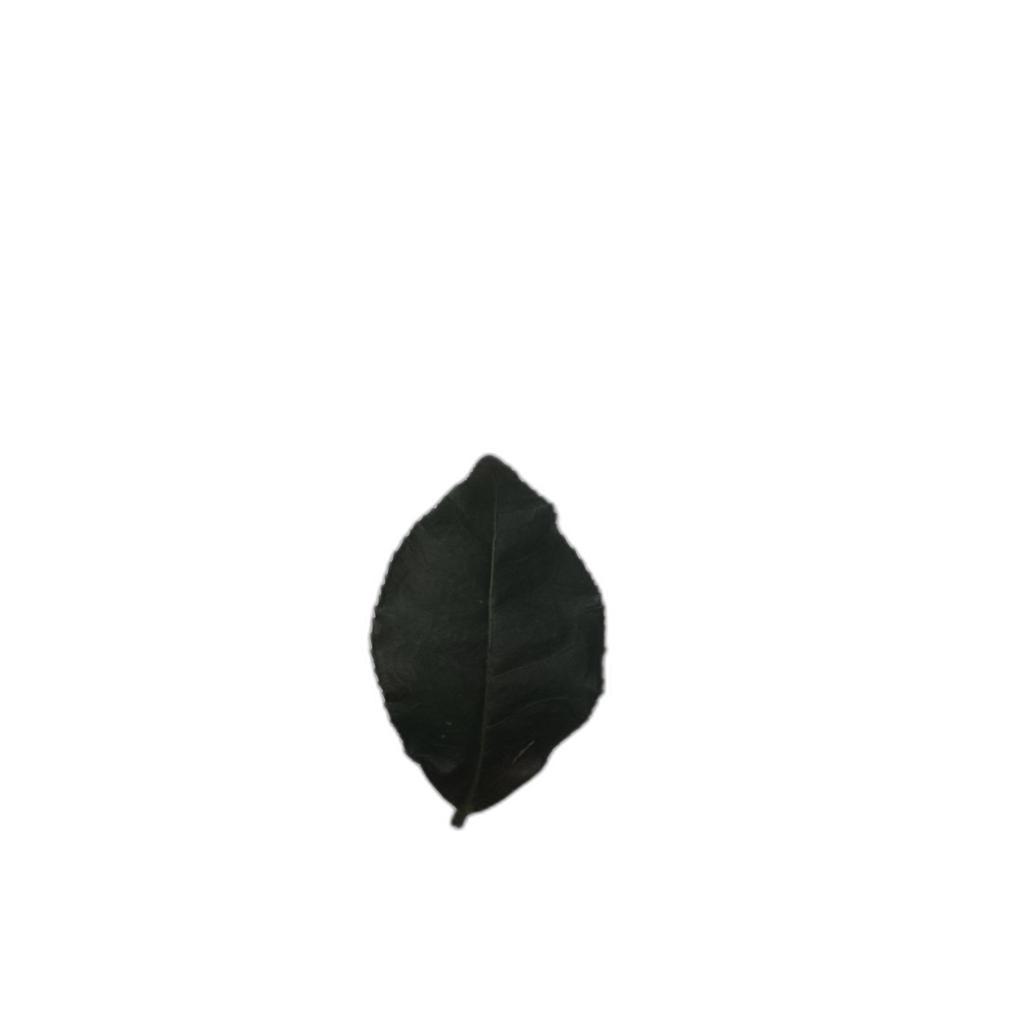
Label: Healthy